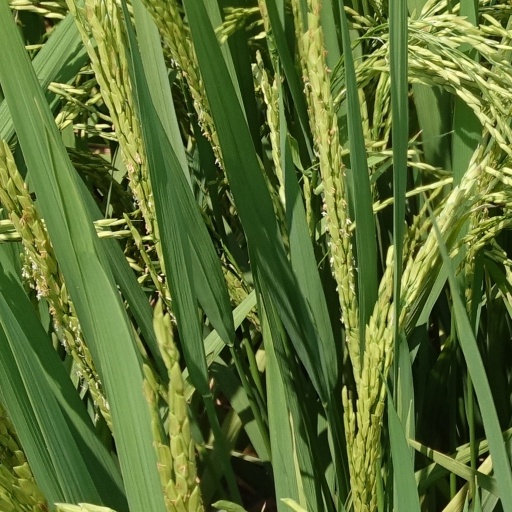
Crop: rice